WrestleMania VII

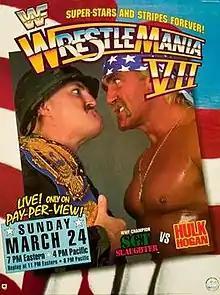
Promotional poster featuring Sgt. Slaughter and Hulk Hogan

WrestleMania VII was a 1991 professional wrestling pay-per-view (PPV) event produced by the World Wrestling Federation (WWF, now WWE). It was the seventh annual WrestleMania and took place on March 24, 1991, at the Los Angeles Memorial Sports Arena in Los Angeles, California. This was the second WrestleMania held at this venue after the final portion of WrestleMania 2 in 1986. Fourteen matches were shown during the live broadcast, with one dark match held before the event.